Mechanical calculator

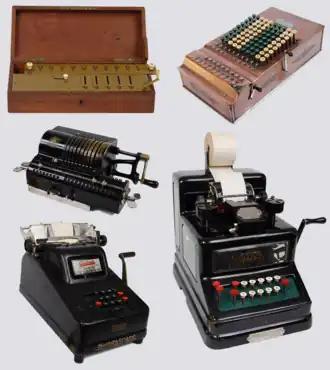
Various desktop mechanical calculators used in the office from 1851 onwards. Each one has a different user interface. This picture shows clockwise from top left: An Arithmometer, a Comptometer, a Dalton adding machine, a Sundstrand, and an Odhner Arithmometer

A mechanical calculator, or calculating machine, is a mechanical device used to perform the basic operations of arithmetic automatically, or a simulation like an analog computer or a slide rule. Most mechanical calculators were comparable in size to small desktop computers and have been rendered obsolete by the advent of the electronic calculator and the digital computer.